Juan N. Méndez

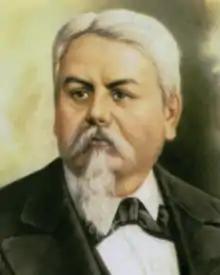

With the success of the Plan de Tuxtepec, Díaz temporarily turned over the government to Méndez on 6 December 1876 in order to take the field to fight the partisans of José María Iglesias. Iglesias claimed to be the legal president of Mexico. As interim president, Méndez called elections, which Díaz won. Méndez's term ended on 17 February 1877 with the return of Díaz to the presidency.